Thomas Jessep

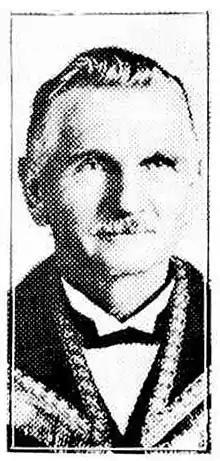
Thomas Jessep

He was born in Gooderstone in Norfolk to farmer Thomas Jessep and Jane Cooper. He arrived in Tasmania as a child in 1854 and worked at an orchard. In 1866 he went to Ballarat to dig for gold, but was unsuccessful and moved to Sydney in 1869, becoming a fruitseller. On 10 April 1873 he married Louisa Drury at Surry Hills; they would have eight children. Following the establishment of his own fruit business, he became a foundation member and the first chairman of the New South Wales Fruit Exchange Co-operative Company. He was a Waverley Municipal Council alderman from 1889 to 1892 and served on Sydney City Council from 1893 to 1900. In 1896 he was elected to the New South Wales Legislative Assembly as the Free Trade member for Waverley. He served as a backbencher until his defeat in 1907. Jessep died at Waverley in 1916.